Dance in Australia

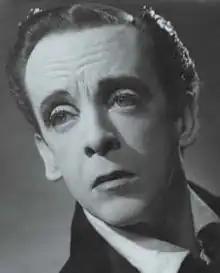
Sir Robert Helpmann.

Bush dance has developed in Australia as a form of traditional dance, it draws on traditions from English, Irish, Scottish and other European dance. Favourite dances in the community include dances of European descent, such as the Irish Céilidh "Pride of Erin" and the quadrille "The Lancers". Locally originated dances include the "Waves of Bondi", the Melbourne Shuffle and New Vogue.